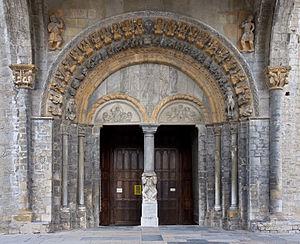
Ancienne cathédrale Sainte-Marie d'Oloron, à Oloron-Sainte-Marie (Pyrénées-Atlantiques, France)
La cathédrale Sainte-Marie d'Oloron est une cathédrale située à Oloron-Sainte-Marie, dans le département français des Pyrénées-Atlantiques. Elle est classée monument historique le 7 mars 1939 et inscrite au patrimoine mondial par l'UNESCO en 1998 au titre des chemins de Saint-Jacques-de-Compostelle en France.